LGBTQ rights and the Church of Jesus Christ of Latter-day Saints

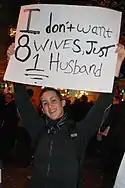
A Prop 8 protester with a sign referencing the LDS Church's polygamous history.

Below is a timeline of events and publications around LDS Church political involvement around LGBT rights.